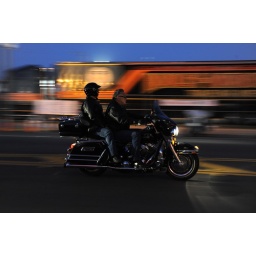
Harley-davidson in daytona beach bike week